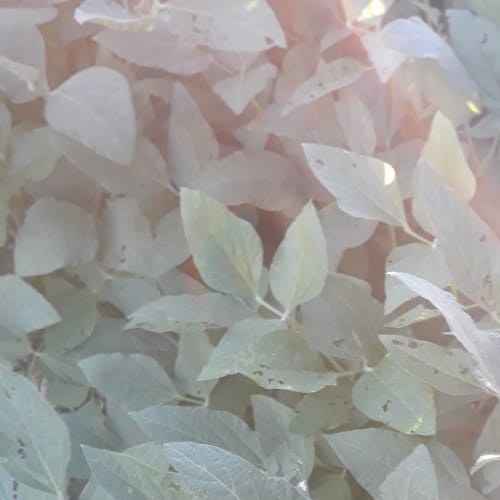
Label: Caterpillar